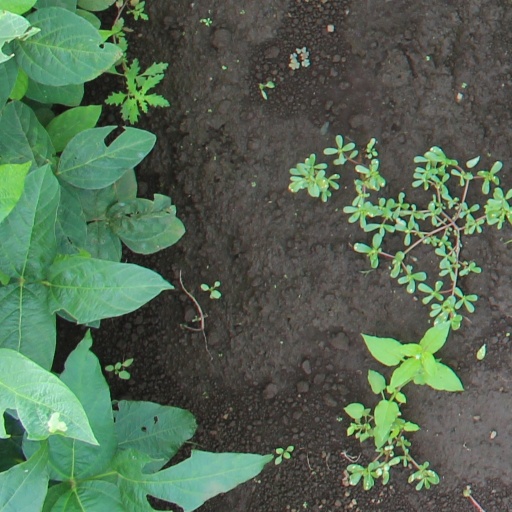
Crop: soybean